Todd Howard

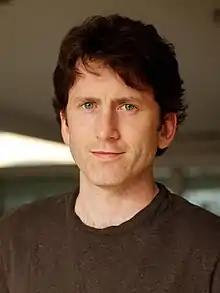
Howard in 2010

Todd Andrew Howard (born 1970) is an American video game designer, director, and producer. He serves as director and executive producer at Bethesda Game Studios, where he has led the development of the "Fallout" and "The Elder Scrolls" series. He was also the game director for "Starfield".